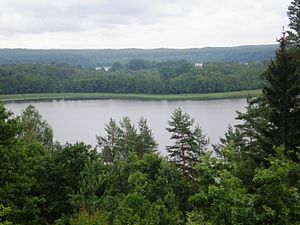
Aukštaitija nationalpark / Billeder fra Aukštaitija nationalpark
"Aukštaitija nationalpark er en nationalpark i det nordøstlige Litauen, i den skovklædte region Aukštaitija. parken er grundlagt i 1974 som ""litauiske SSRs nationalpark"" og er den ældste nationalpark i landet hvis historie går tilbage til en botanisk og zoologisk park fra 1960. I 1991 blev navnet ændret til Aukštaitija nationalpark.